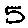
Label: 5